Semantic system

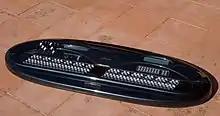
Semantic Daniélou-36

It was not until 1993 that the idea of an entirely digital instrument came into being, which went by the name of the "Semantic", christened by the composer Sylvano Bussotti in reference to the Alain Daniélou's work .